Chief Justice of Hungary

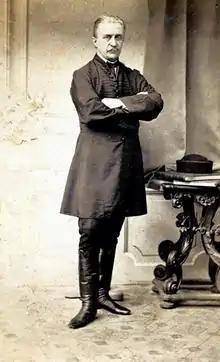
István Melczer, the last chief justice of Hungary (1861–1867)

During the first decades the position was held by ecclesiastical dignitaries. Thomas Drági was the first secular office-holder between 1486 and 1490. There had been a growing demand to fill the position by secular jurists and professionals on a permanent basis. That finally occurred at the beginning of the 16th century when the Act IV of 1507 decreed that the office must be occupied by a secular person with legal practice. Despite the new law the influential and powerful cardinal Tamás Bakócz chose his prelate relatives for the office. The importance of the office of chief justice was made clear when Buda became the permanent residence of the Tribunal of the Chief Justice. The Act LV of 1514 also emphasized the appointment of secular office-holders. After that the secular and ecclesiastical elite agreed with each other and István Werbőczy, creator of the "Tripartitum" was appointed later in 1516.